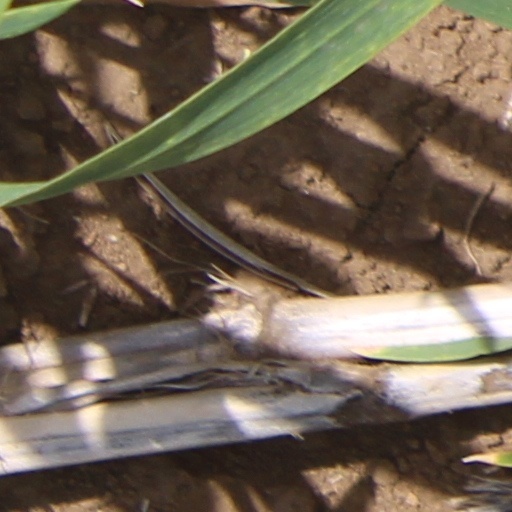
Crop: wheat